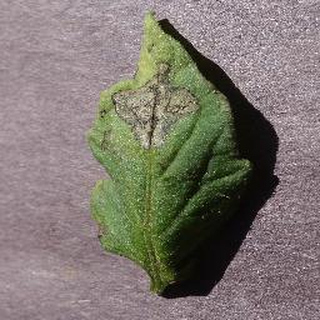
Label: tomato_early_blight